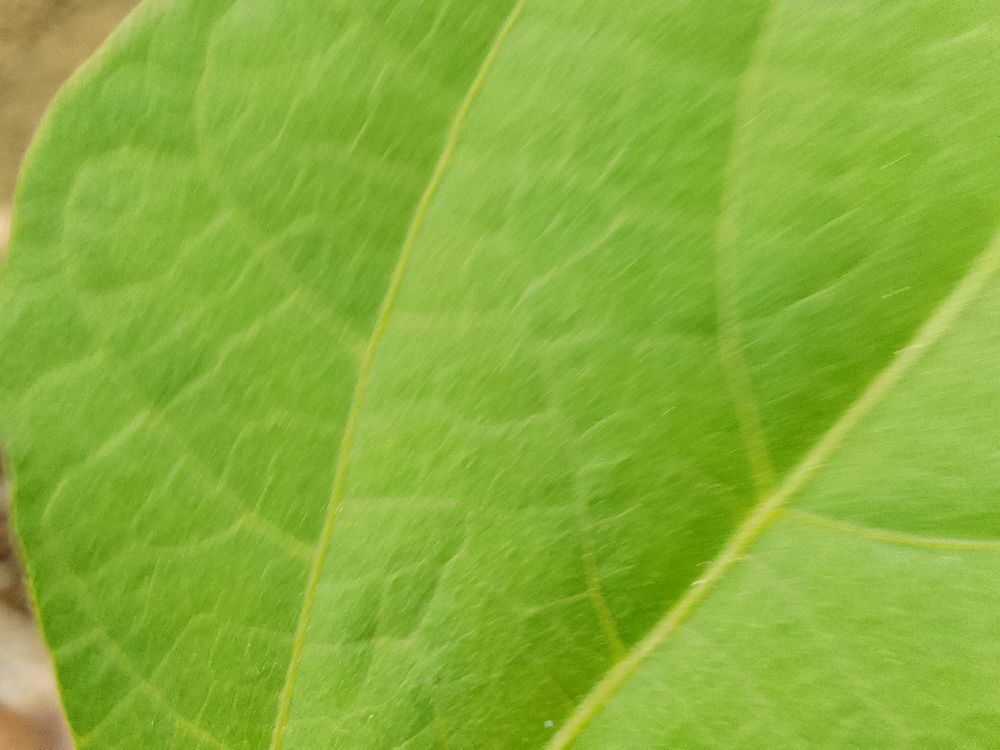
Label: healthy